Istiodactylus

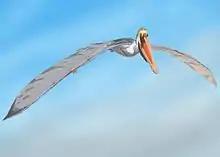
Restoration of a flying individual

The tips of the jaws bore a semicircle of 48 teeth which were even in size, triangular, and compressed sideways. The teeth have been described as "petal-like" or "lancet-like". The teeth had sharply pointed crowns and triangular roots that were shorter than the crowns. Most tooth crowns had slightly blunted points, or were somewhat worn. The margins of the tooth crowns were not serrated, but had faint keels. There were 24 upper teeth, restricted to the part in front of the nostril, and 24 lower teeth, restricted to the symphysal region. The upper and lower teeth interlocked, forming a "razor-edged" or "zig-zag" outline. The front teeth were closely spaced, and the hind teeth were more widely spaced, with recesses for the opposing teeth. No replacement teeth have been found in "Istiodactylus" specimens, unlike other pterosaurs, which is perhaps because they would disrupt the tightly interlocking dentition. A sharp projection between two teeth at the middle front of the mandible has been described as an odontoid (or "pseudo-tooth"), but was previously interpreted as an actual tooth. The odontoid may have been encased in a keratinous covering so that it could occlude with the teeth.